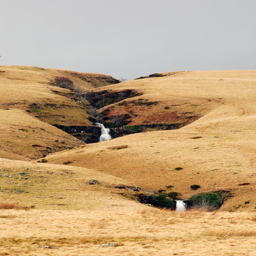
love the rolling landscape , it 's dramatic and bleak in this photo like the badlands with softer edges .